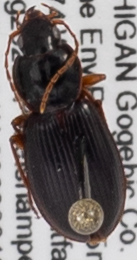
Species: Synuchus impunctatus
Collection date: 2022-08-10
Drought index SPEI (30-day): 0.576
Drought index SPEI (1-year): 0.42
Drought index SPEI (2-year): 0.212